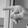
ASL letter: P